Hearts of the West

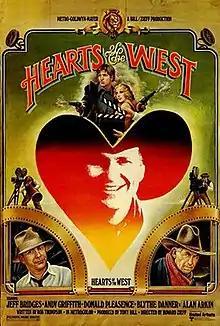
Theatrical release poster

Hearts of the West, released in Europe as Hollywood Cowboy, is a 1975 American comedy film directed by Howard Zieff, released by Metro-Goldwyn-Mayer and starring Jeff Bridges, Andy Griffith, Blythe Danner, and Alan Arkin. A remake of 1932's "Make Me a Star", its story revolves around a wannabe Western writer who finds himself cast as a leading man in several 1930s Hollywood B-movie Westerns.